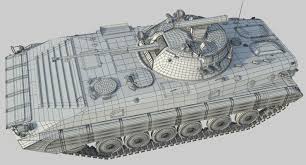
Label: BMP-2